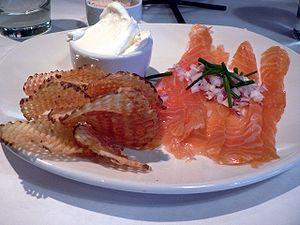
Le saumon fumé est une préparation à base de saumon, dont on utilise en général le filet, salé, puis fumé à chaud ou à froid. Son prix relativement élevé en fait un mets de choix, notamment en Europe et en Amérique du Nord.